501st Infantry Regiment (United States)

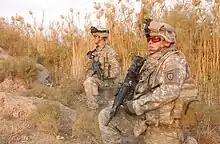
The modern cloth diamonds of the 501st sewn to the Army Combat Uniform helmet cover, as seen in Iraq. An additional patch is sewn to the opposing side out of view.

JTF 1–501 deployed to Operation Enduring Freedom – Afghanistan from October 2003 until August 2004 under the direct command of CJTF-180 and 1st Brigade, 10th Mountain Division. Its first mission was to open the 'Khowst-Gardez Pass', also known as 'Ambush Alley' during the Russian/Soviet occupation. After a successful and (almost) uncontested Ground Assault Convoy (GAC) through Ambush Alley, the 501st based itself just outside the city of Khowst, helping to build what became known as FOB Salerno (Forward Operating Base Salerno), near the eastern border with Pakistan. The 501st played a significant role in disrupting enemy communications and infiltrations across the border in their Area of Operation. Commanded by LTC Harry C. Glenn, the 501st conducted coordinated searches and patrolled the mountains during Operations Avalanche, Blizzard, and Storm, in which its mission was to root out Taliban and Al Qaeda loyalists in the Khowst Province and Paktia Province. The natives of the region, mainly the Pashtun, were—more often than not—both enemies and allies to the 501st, making the mission that much more difficult. However, in comparison to the prior Soviet occupation, within just a few visits and 'elder tea meetings', the 501st quickly earned the trust of the local people and militia/warlords. As a result of the unit's time in-country, few enemies were killed, yet many were detained and captured when necessary (using an incredibly strict system that often resulted in capturing and re-capturing individuals, until it was proved that they were definitely 'enemy combatants'). Local Pashtun shepherds would even inform the 501st when non-local 'Arabs' planted IEDs (improvised explosive devices)/bombs on roads and trade routes, such that the 501st could help protect the local people. In addition, the 501st collected/confiscated tons upon tons of ammunition and weapons, which were destroyed, in the attempt to make the region safer for everyone (as referenced by direct US military reports in WikiLeaks). During the occupation, the 501st conducted countless cordon and searches while confronting enemy combatants in direct battles. Furthermore, the 501st secured the Afghani border, organized the first known meeting between Afghani/Pakistani Officials since the Durand Line was established, created inter and intrastate commerce, advised on (and helped build) civil-security, conducted 'tail-gate' medicine to help with local health and prosperity issues, and even provided security for male and female children schools (often the target of radical Islam terrorist operations), with the overall intent to secure the entire region for local Democratic elections and allow for mutual peace and mutual prosperity of the Afghani/Pakistani region. The 1–501 was supported by an Air Force Special Operations Team (TACP), commanded by Captain A. Rodell Severson. http://www.airforcetimes.com/legacy/new/0-AIRPAPER-2817838.php. The TACP went on all missions, providing Battlespace Control for the Geronimos and were an integral part of the Joint Task Force.